M18 motorway (Great Britain)

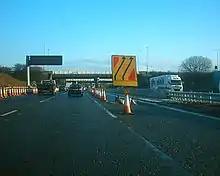
M18 northbound during the 2005–2006 roadworks

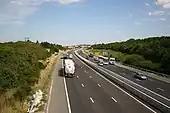
M18 in South Yorkshire

The M18 is a motorway in Yorkshire, England. It runs from the east of Rotherham to Goole and is approximately long. A section of the road forms part of the unsigned Euroroute E13.